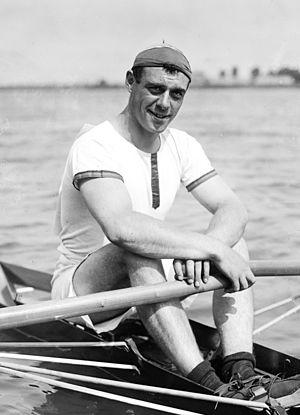
Jacques Edmond Haller est un rameur belge, né le 3 mars 1897 à Gand et mort le 19 décembre 1961 dans la même ville.